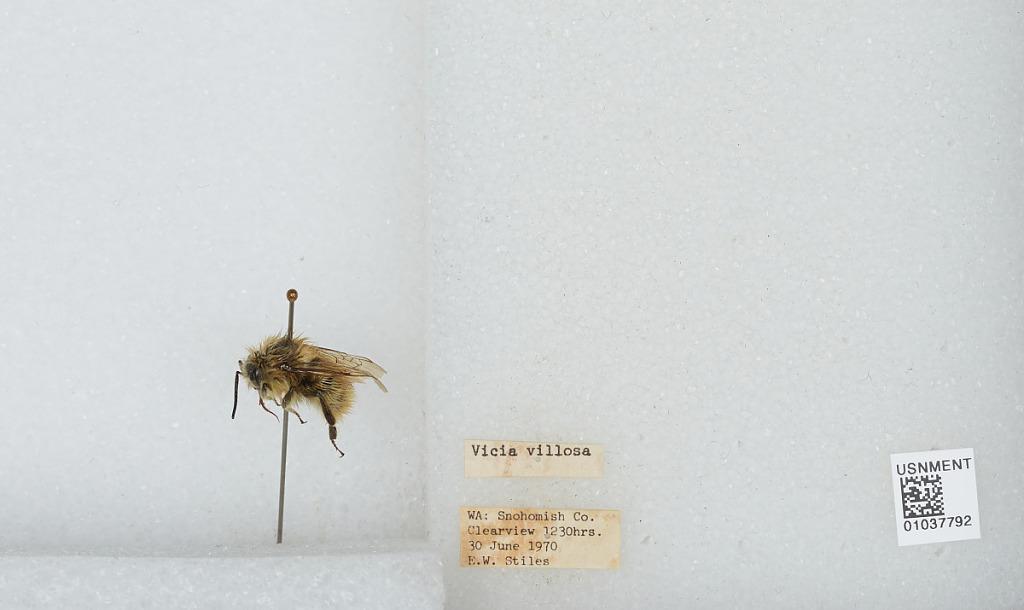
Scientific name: Bombus (Pyrobombus) mixtus Cresson
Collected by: E. Stiles
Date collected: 1970-6-30
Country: United States
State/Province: Washington
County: Snohomish
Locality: Clearview
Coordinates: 47.8292, -122.145